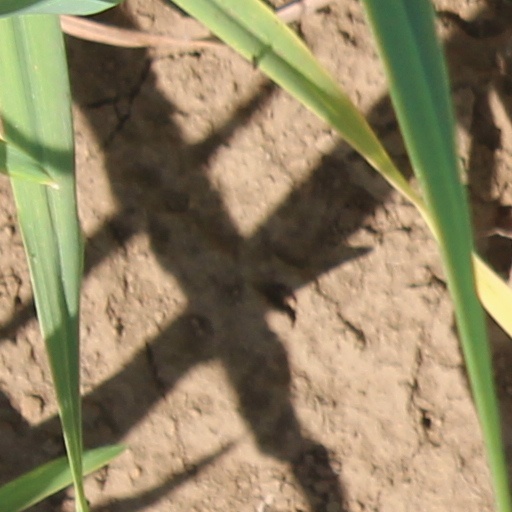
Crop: wheat